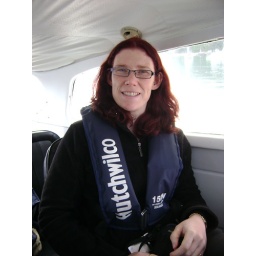
in the back seat of the float plane